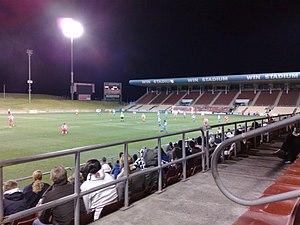
La Coupe du monde de rugby à XV 2003 se déroule du 10 octobre au 22 novembre 2003 en Australie. Il s’agit de la deuxième phase finale de Coupe du monde se disputant en Océanie.
La première édition de la Coupe Océanie se déroule du 22 juin 2019 au 9 novembre 2019 en Australie et Nouvelle-Zélande. Elle regroupe six nations de la région Océanie. La compétition est annoncée par la Fédération internationale lors de son congrès en novembre 2018.